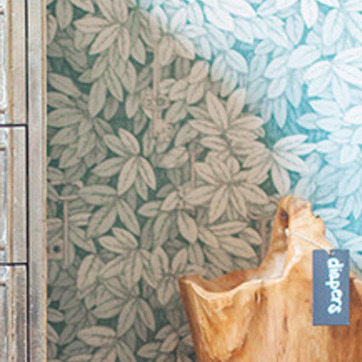
Material: wallpaper